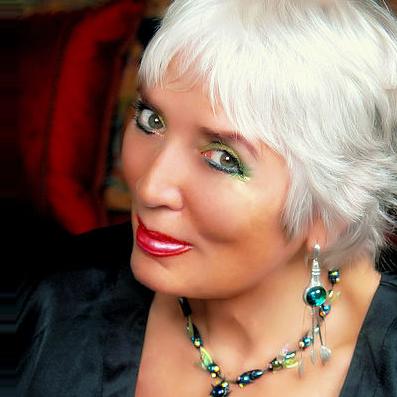
Age: 64